Hobara, Fukushima

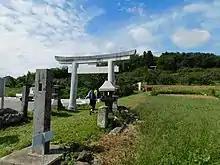
Entrance to Tanroban

The Takako Twenty Scenic Views (高子二十境 "Takako Ni-juu Kyou") are twenty sites chosen and named by three generations of the Kumasaka family, who wrote "kanshi" poems in commemoration of each of these sites. These poems are inscribed on white land markers at each of the twenty sites. A guided tour of the twenty sites is held annually, featuring detailed explanations of each stop along the two courses offered (8 km and 6 km) as well as performances of local folk songs and a raffle in which anyone who participates may be rewarded with locally grown grapes.